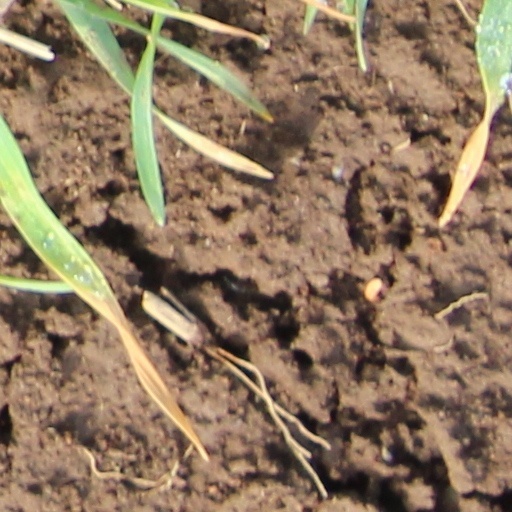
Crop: wheat